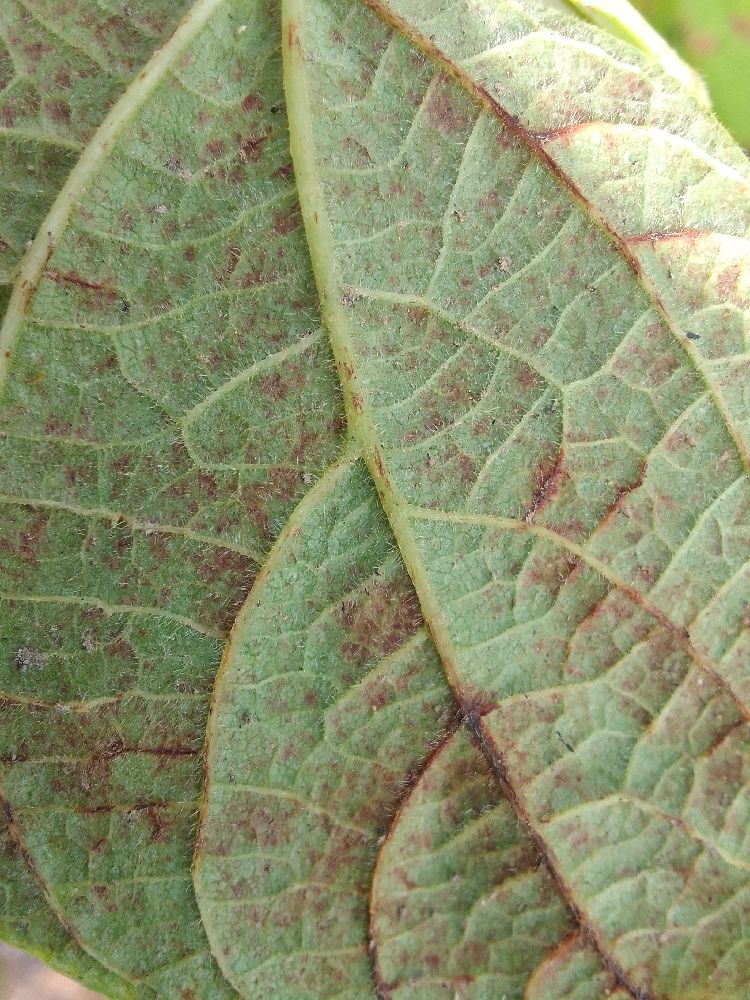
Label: anthracnose